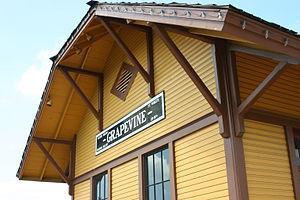
Grapevine est une ville du comté de Tarrant, dans le nord de l'État du Texas, aux États-Unis. Elle est située dans la banlieue de Fort Worth et de Dallas et comptait 48 583 habitants lors du dernier recensement de 2006.